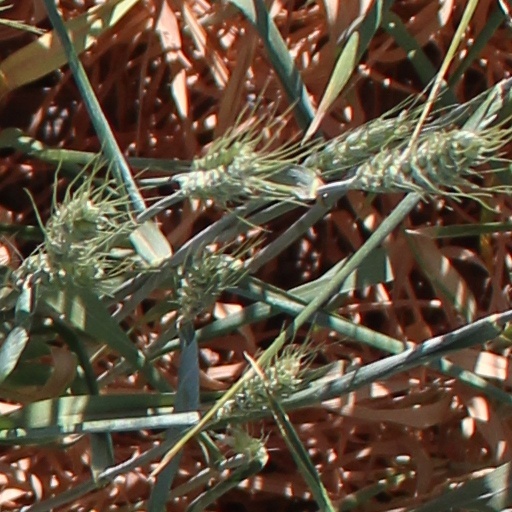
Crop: wheat